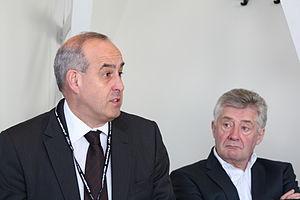
David George Hanson est un homme politique britannique du parti travailliste qui est député pour Delyn de 1992 jusqu'à 2019. Il est ministre d'État à la sécurité, à la lutte contre le terrorisme, au crime et aux services policiers de 2009 à 2010, ministre du Trésor fantôme de 2010 à 2011 et ministre d'État fantôme de l'Immigration de 2011 à 2015.